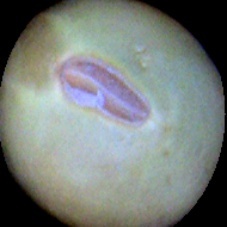
Label: Immature